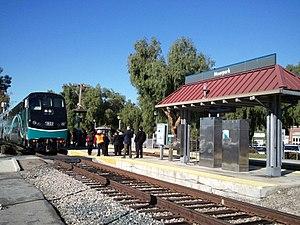
La gare de Moorpark est une gare ferroviaire des États-Unis située à Moorpark en Californie; Elle est desservie par Amtrak. C'est une gare sans personnel.